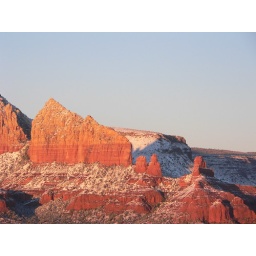
Scenes of the red rocks around Sedona, Arizona